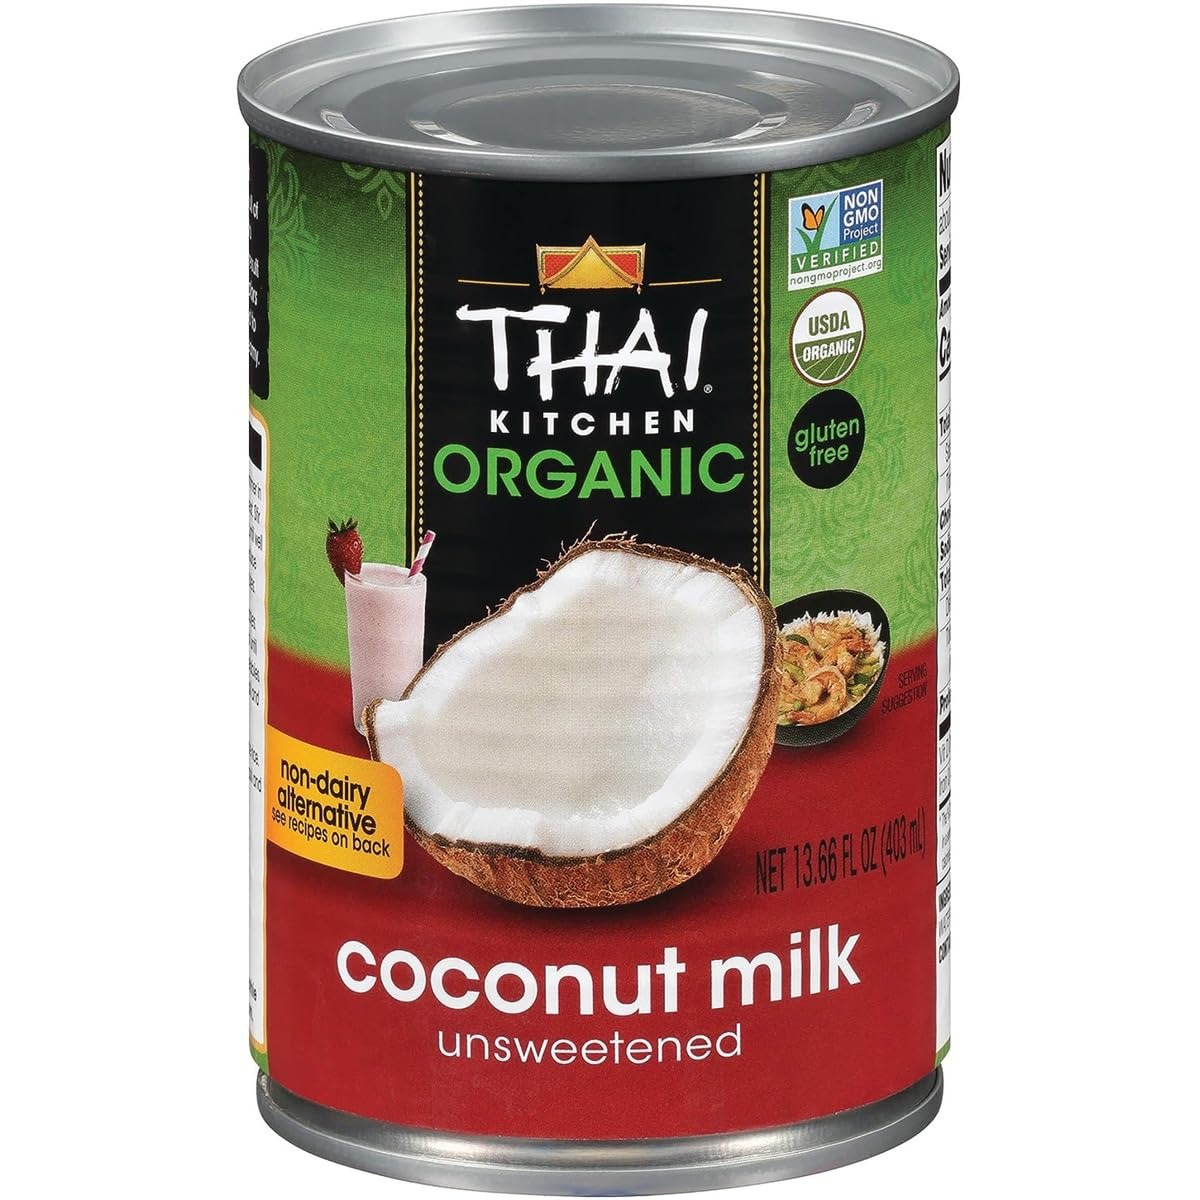
Item Name: One 13.66 oz Thai Kitchen Organic Coconut Milk
Bullet Point 1: <p>Organic Coconut Milk from Thai Kitchen</p>
Bullet Point 2: <p>Gluten free, unsweetened&nbsp;coconut milk</p>
Bullet Point 3: <p>Certified USDA Organic</p>
Product Description: Thai Kitchen Organic Coconut Milk is made from the pressing of fresh, ripe, organic coconut meat. Use for curries, satay sauces, baked or frozen desserts, and drinks.
Value: 13.66
Unit: Fl Oz

Price: 3.485